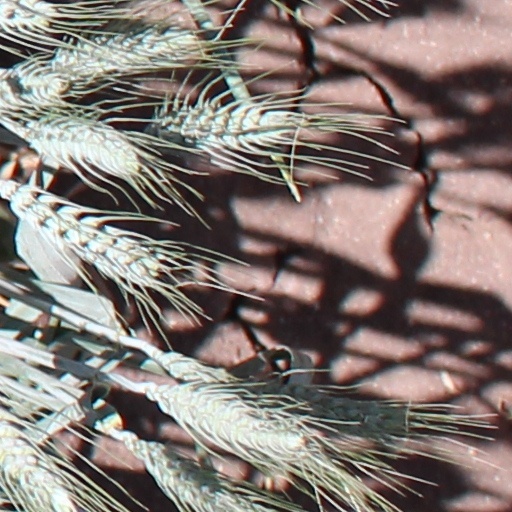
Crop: wheat